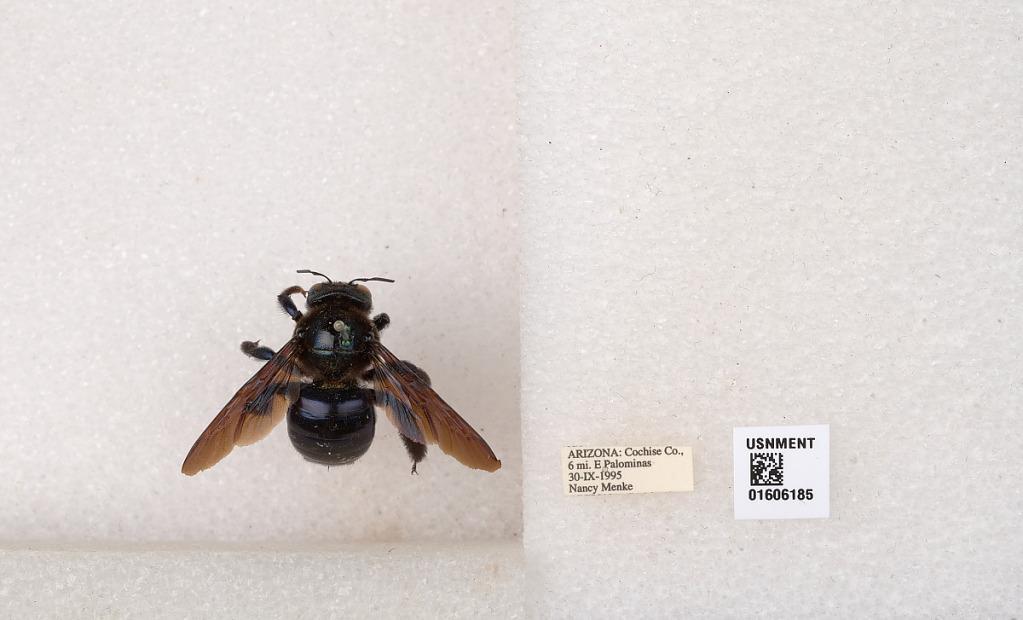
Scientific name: Xylocopa (Xylocopoides) californica arizonensis Cresson
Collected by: N. Menke
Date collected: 1995-9-30
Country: United States
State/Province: Arizona
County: Cochise
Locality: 6 miles east of Palominas
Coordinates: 31.3798, -110.016